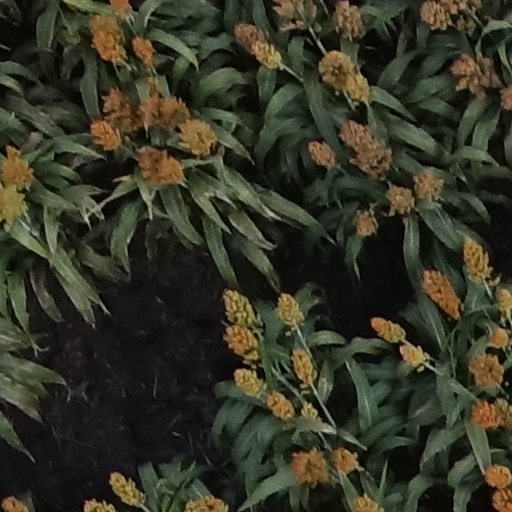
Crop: sorghum